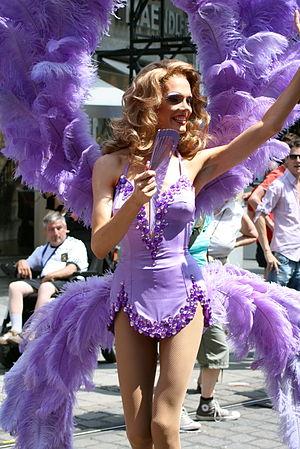
Une drag queen est une personne — homme ou femme, bien que les hommes restent majoritaires et plus connus — construisant une identité féminine volontairement basée sur des archétypes de façon temporaire, le temps d'un jeu de rôle.